Tonto Coleman

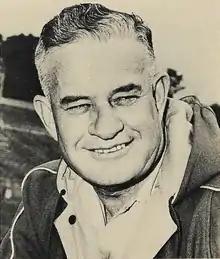
Coleman pictured in "Prickly Pear 1949", Abilene Christian yearbook

Arthur Marvin "Tonto" 'Coleman (July 7, 1907 – October 18, 1973) was an American football coach and college athletics administrator. He served as the head football coach at Abilene Christian University from 1942 to 1949, compiling a record of 28–15–2. After working as an assistant football coach at the University of Florida and the Georgia Institute of Technology, Coleman was appointed the commission of the Southeastern Conference (SEC) in 1966, a position he filled until 1972.